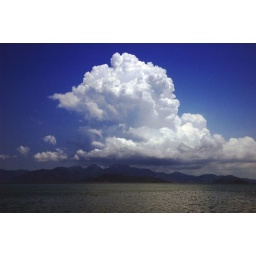
Koh Chang Island Thailand. A storm cloud gathers over the tropical island off the coast of Thailand